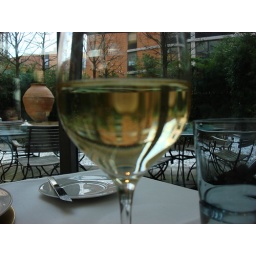
Nothing to beat a nice cool glass of white wine (even in February !).